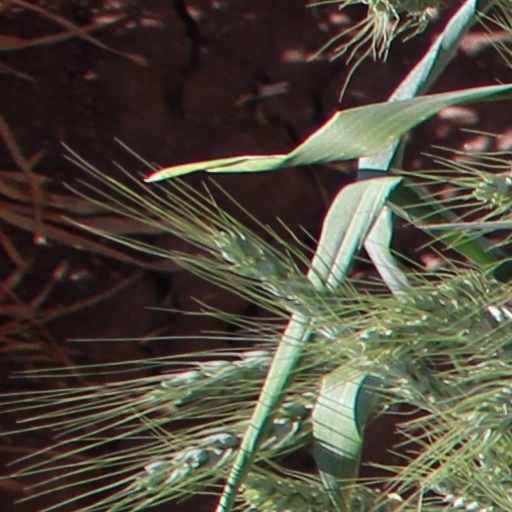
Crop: wheat